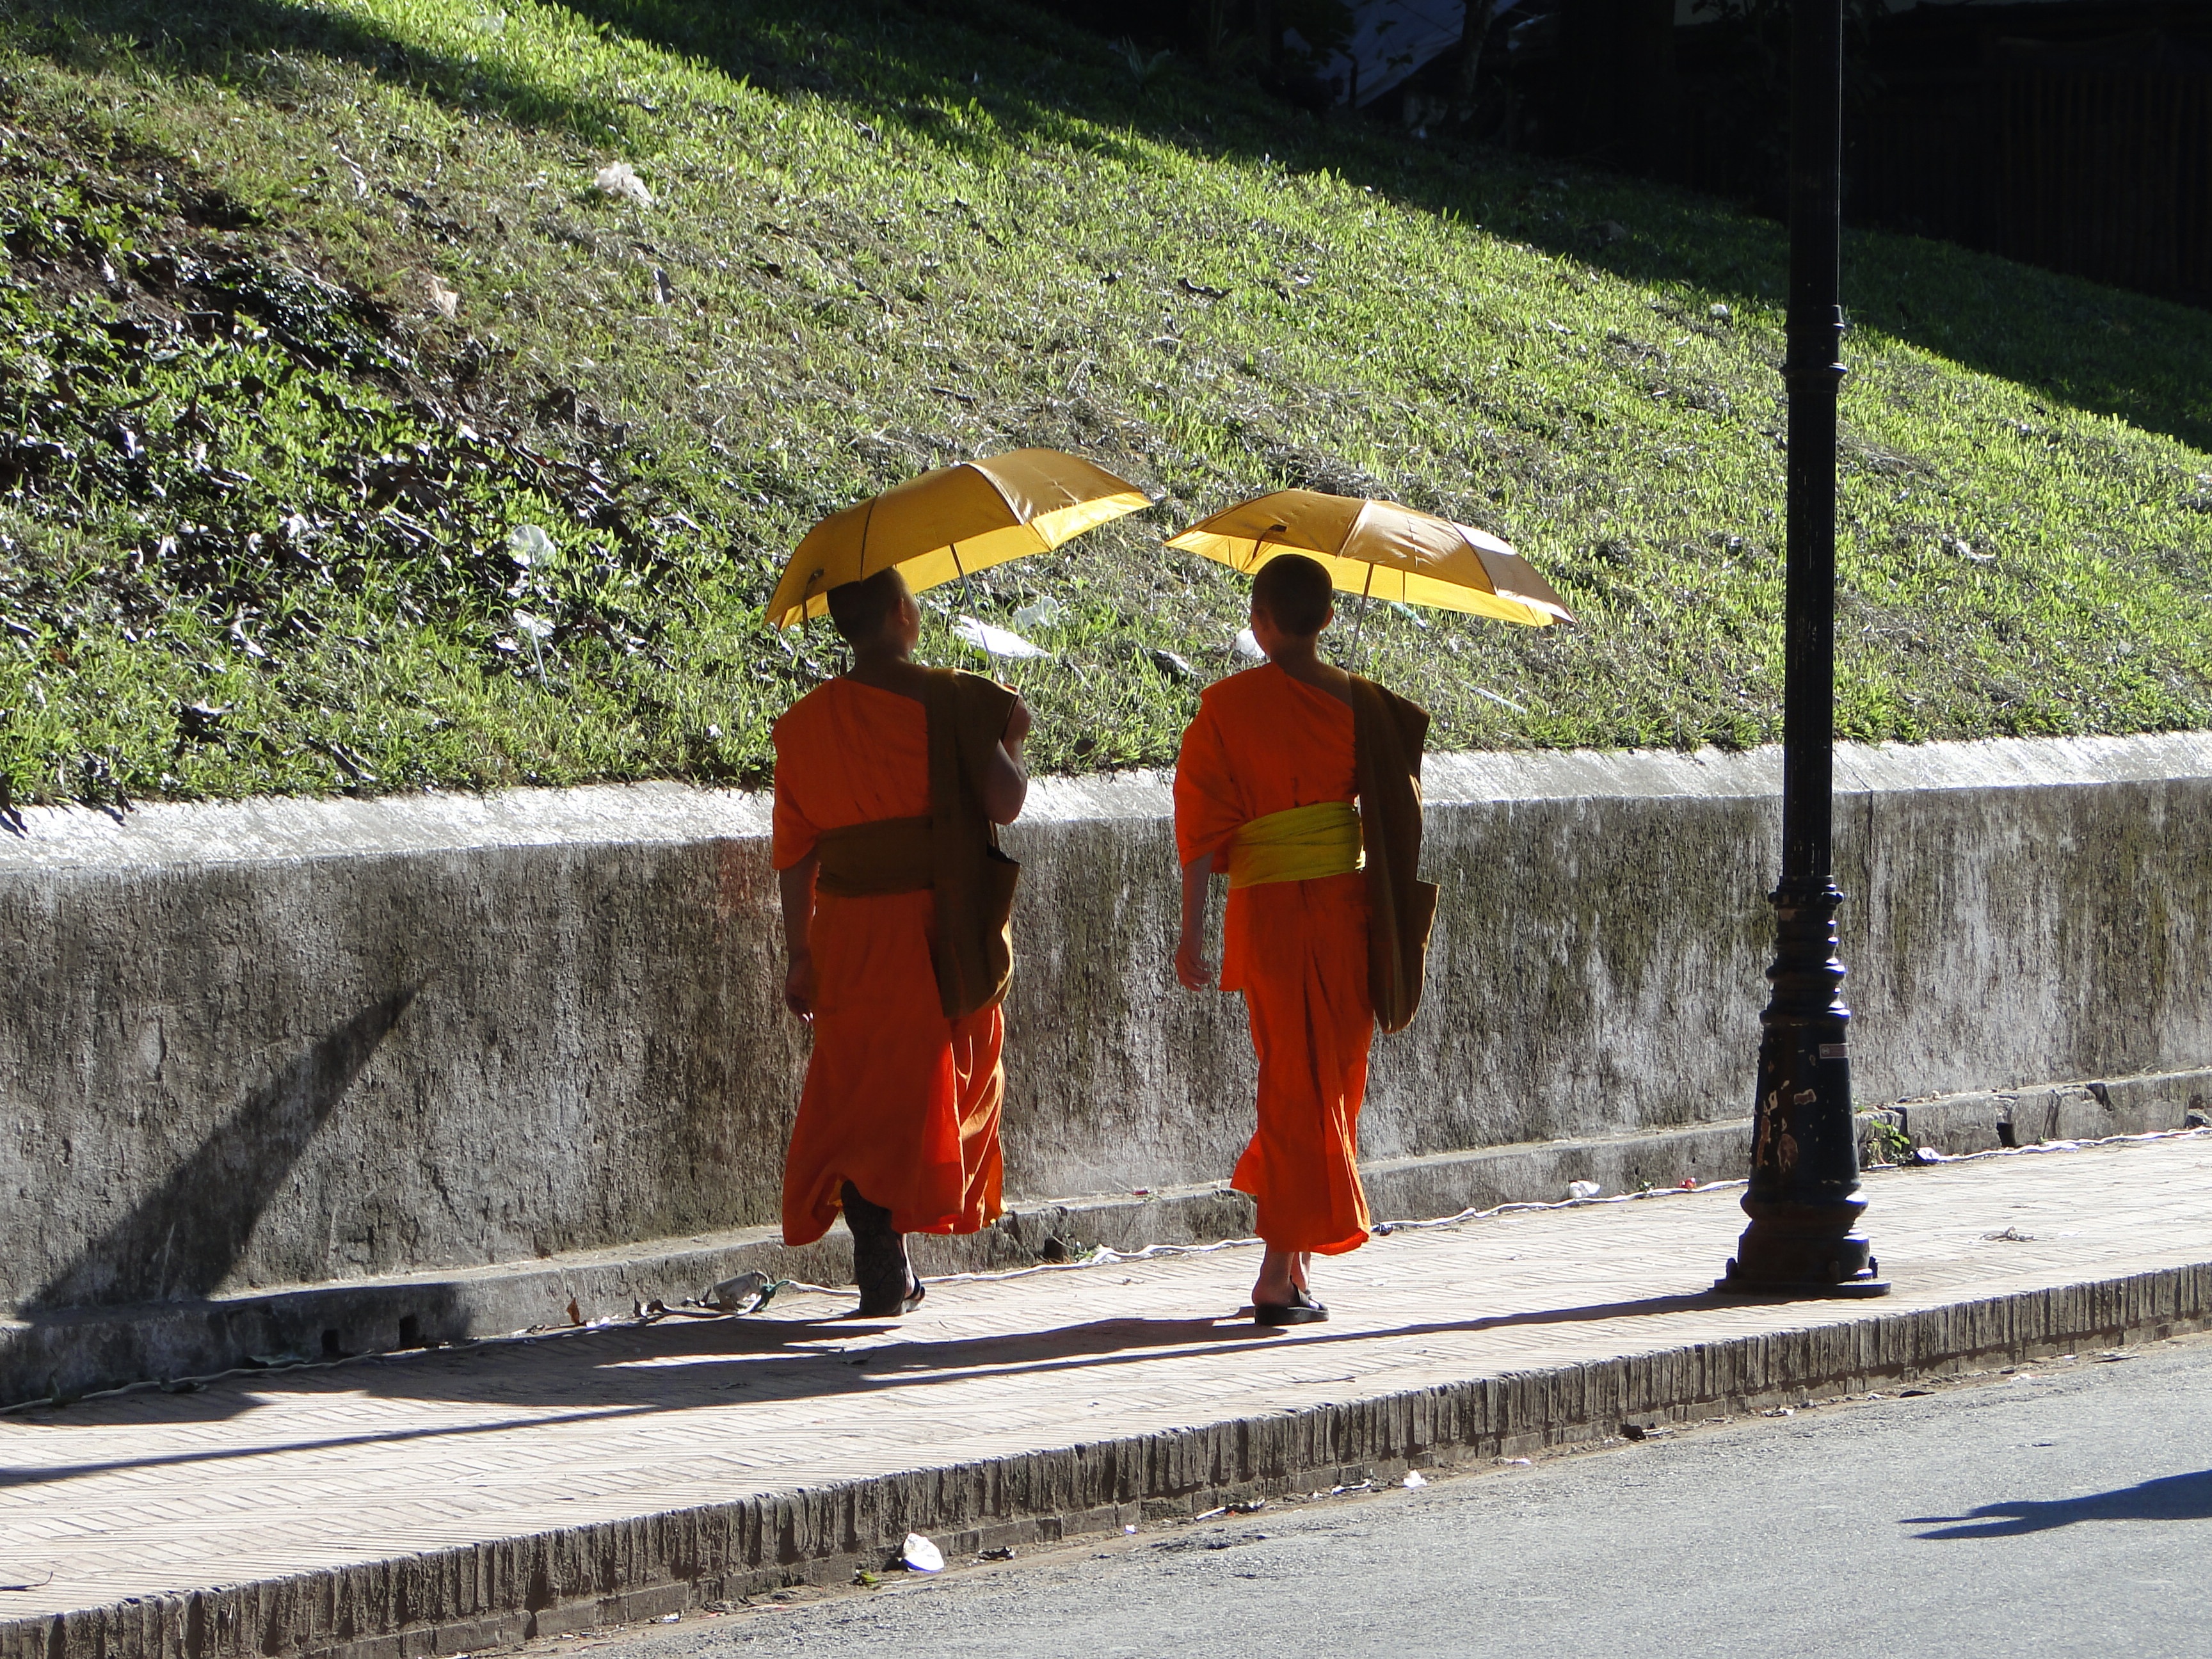
snow, asphalt, buddhism, laos, monks